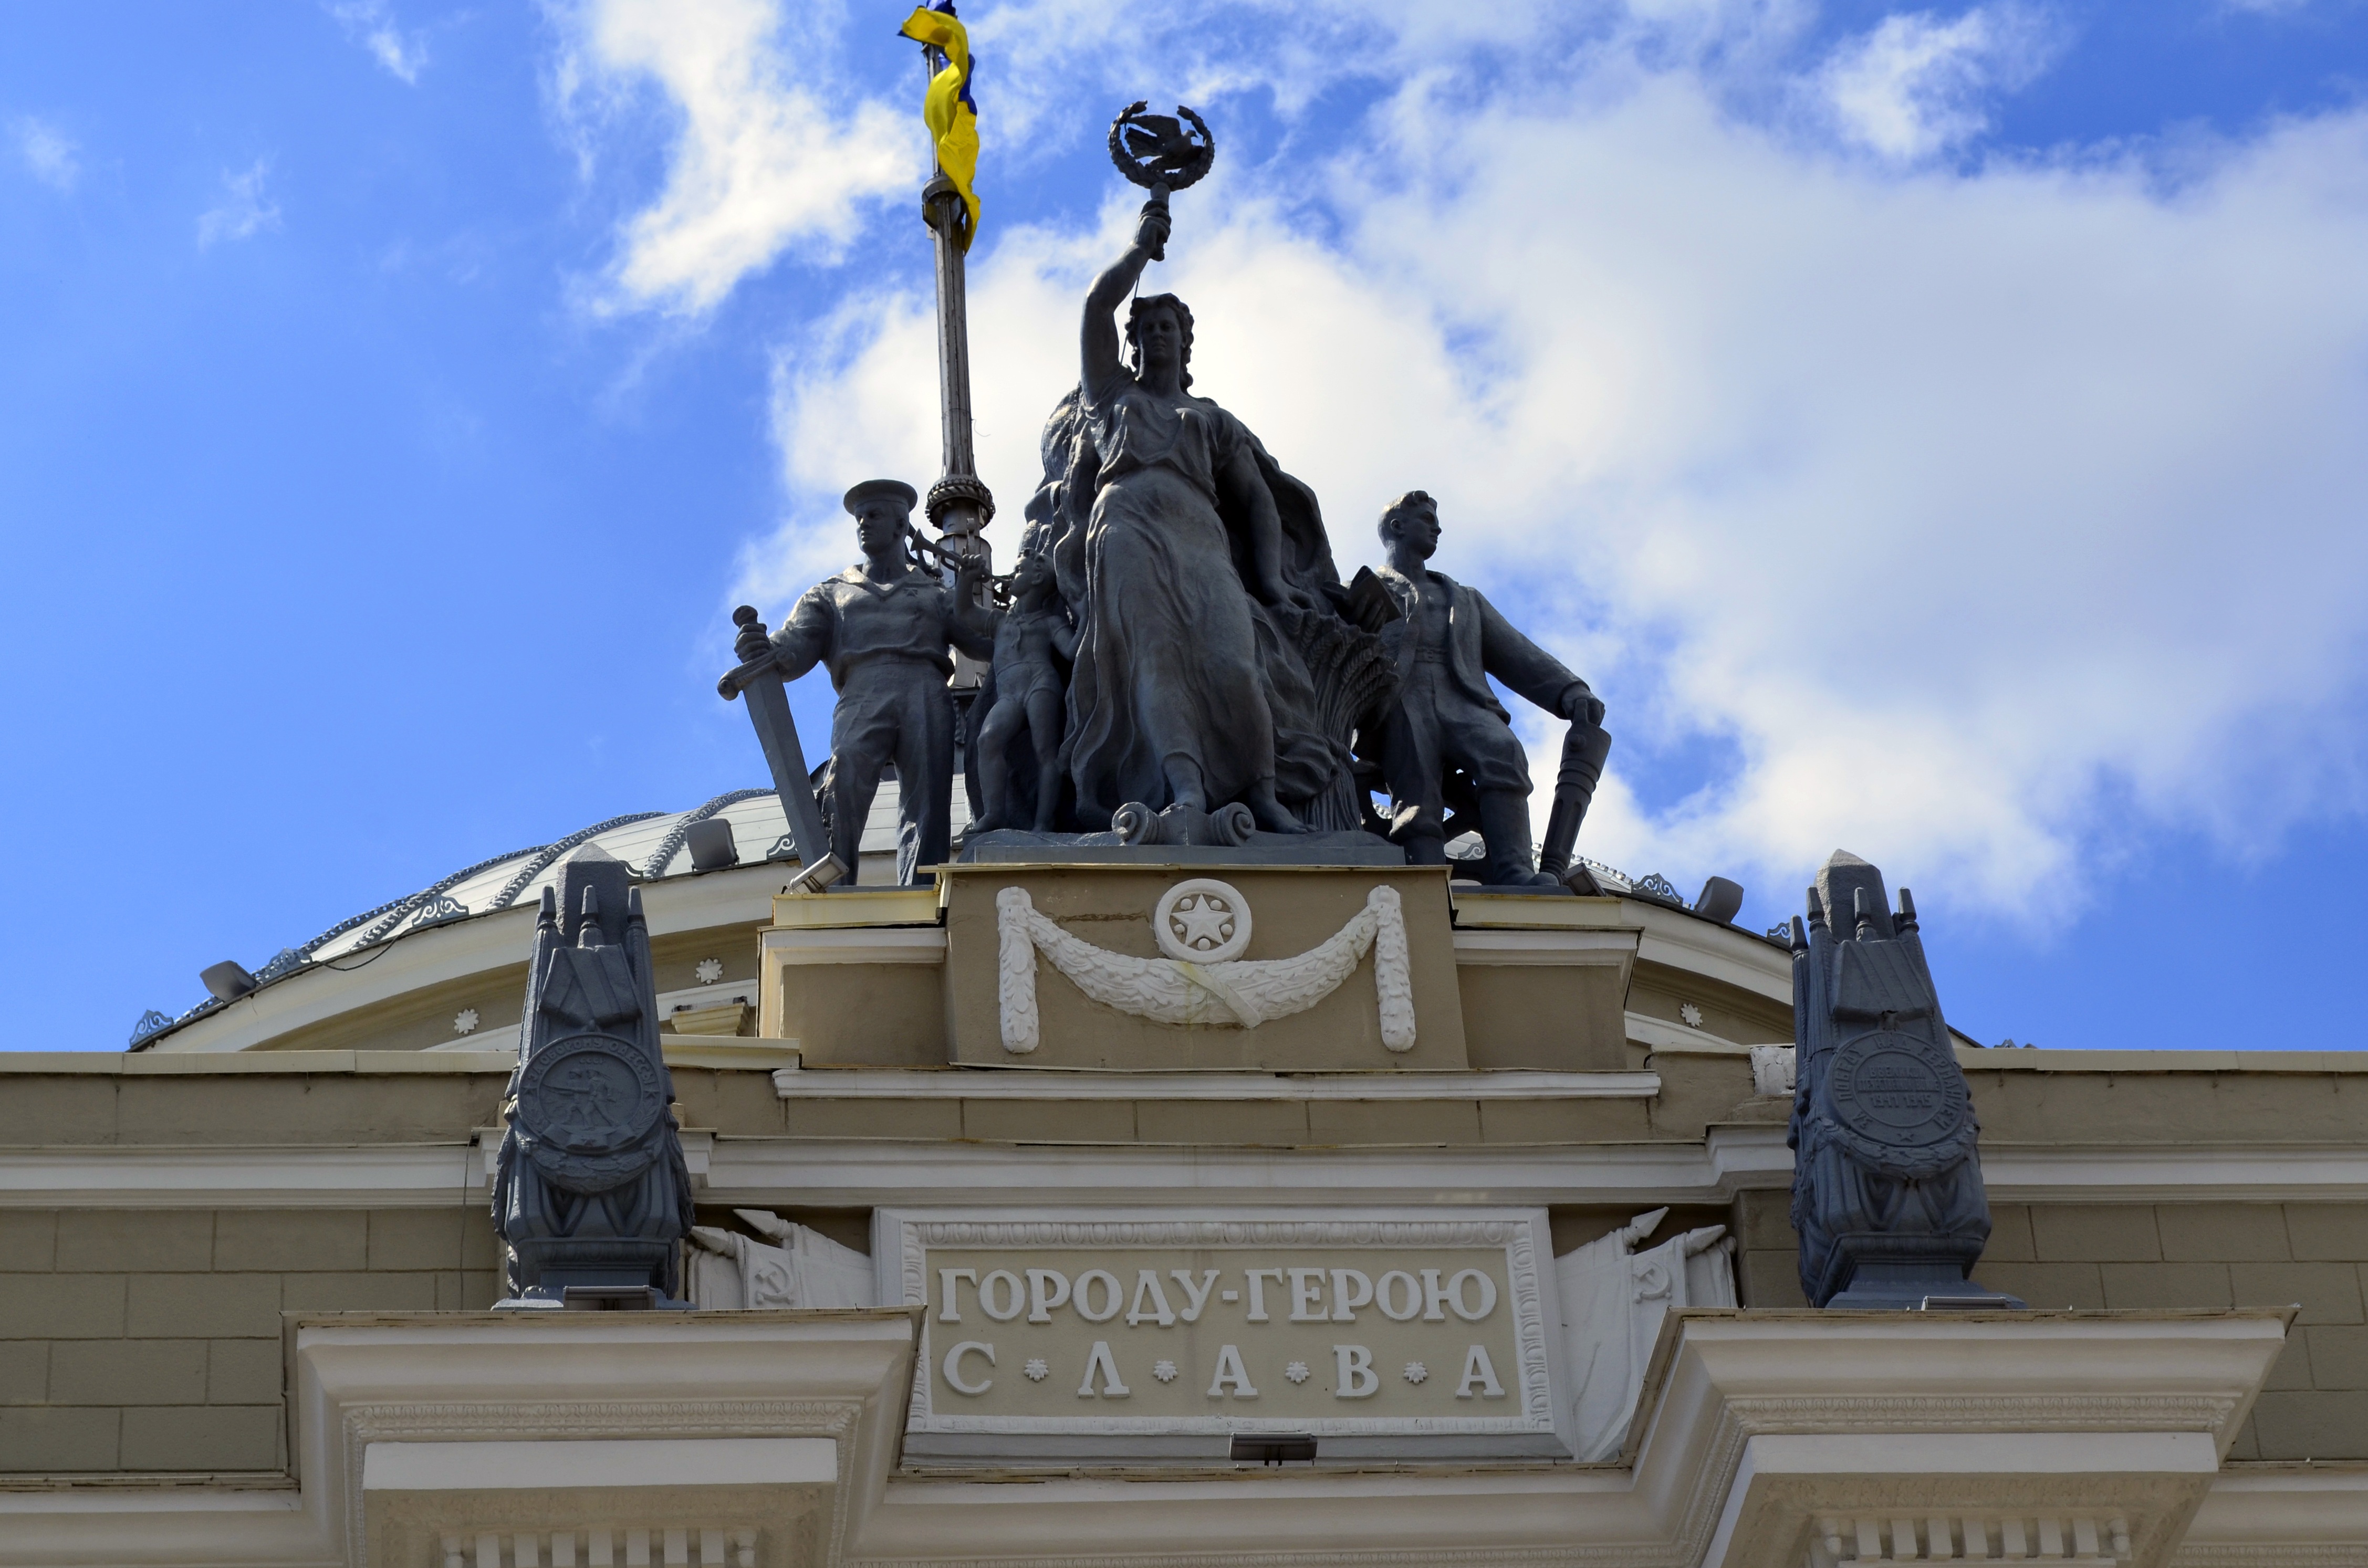
architecture, monument, statue, flag, landmark, sculpture, memorial, ukraine, bas relief, odessa train station